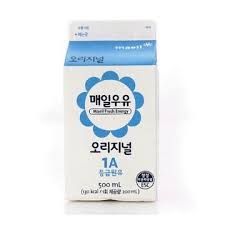
Label: paper